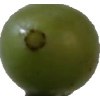
Label: grape